Peavey–Haglin Experimental Concrete Grain Elevator

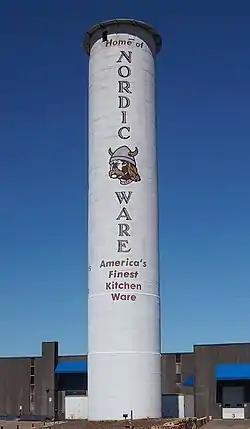
The Peavey–Haglin Experimental Concrete Grain Elevator from the southwest, now advertising Nordic Ware

The Peavey–Haglin Experimental Concrete Grain Elevator is the world's first known cylindrical concrete grain elevator. It was built from 1899 to 1900 in St. Louis Park, Minnesota, United States, as an experiment to prove the design was viable. It was an improvement on wooden elevators that were continually at risk of catching fire or even exploding. Its cylindrical concrete design became the industry standard in the United States, revolutionizing grain storage practices. After its initial experiments, the Peavey–Haglin Elevator was never again used to store grain. Since the late 1960s it has been maintained on the grounds of the Nordic Ware company and is painted with their name and logo.